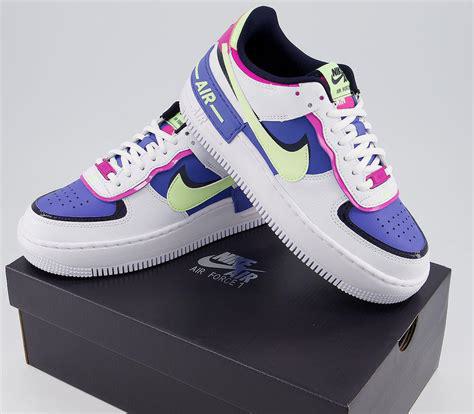
Brand: Nike
Model: Air Force 1 07 LV8